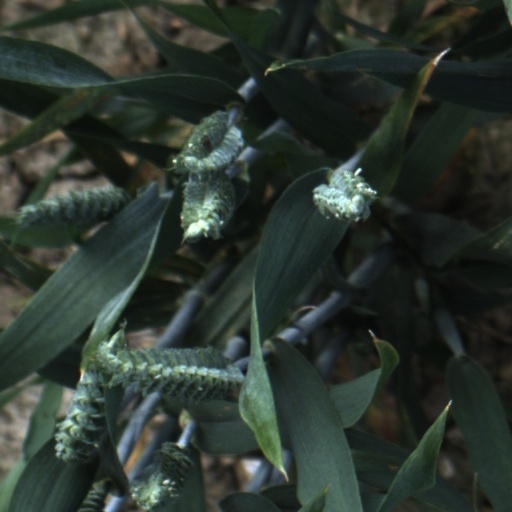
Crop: wheat